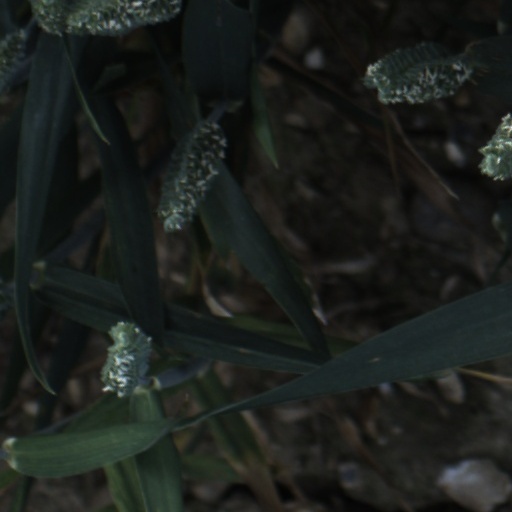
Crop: wheat